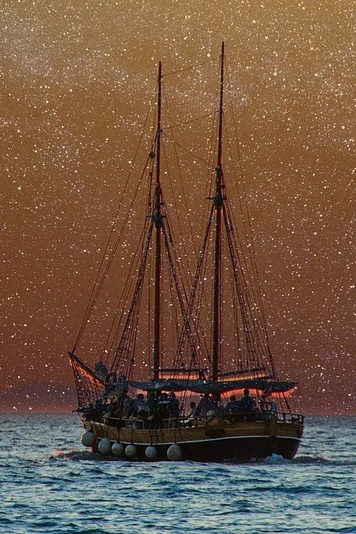
Vehicle type: Ships